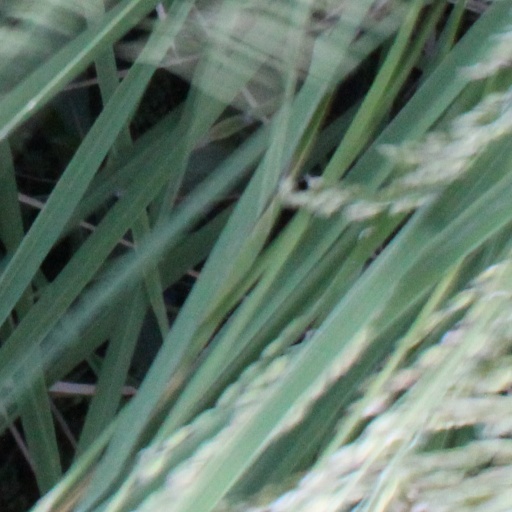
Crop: rice